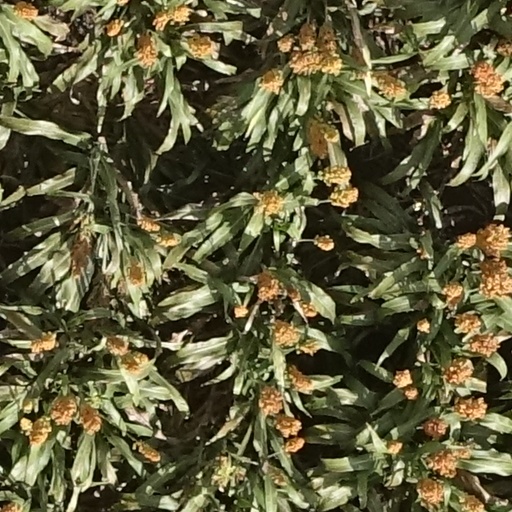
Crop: sorghum